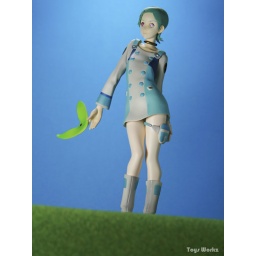
Eureka under the blue sky 1